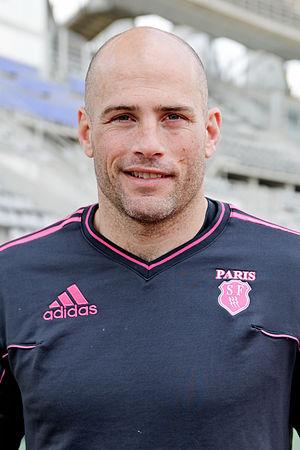
Felipe Contepomi pendant la séance d'entraînement du Stade Français au Stade Charléty, Paris le 3 avril 2012.
Felipe Contepomi est un joueur de rugby à XV international argentin né le 20 août 1977 à Buenos Aires. Il évolue au poste de demi d'ouverture ou de centre. Il commence sa carrière en 1996 au Club Newman, ou il joue jusqu'en 2001. Après avoir joué pour le club anglais de Bristol puis pour le Leinster Rugby en Irlande, en France avec le RC Toulon et le Stade Français, il termine sa carrière au sein de son club formateur argentin, le Club Newman.
La Coupe du monde de rugby à XV 2007 se déroule du 7 septembre au 20 octobre 2007 en France, au pays de Galles et en Écosse. Il s’agit de la troisième phase finale de la compétition se disputant sur le sol européen. Le pays organisateur a été choisi en avril 2003.